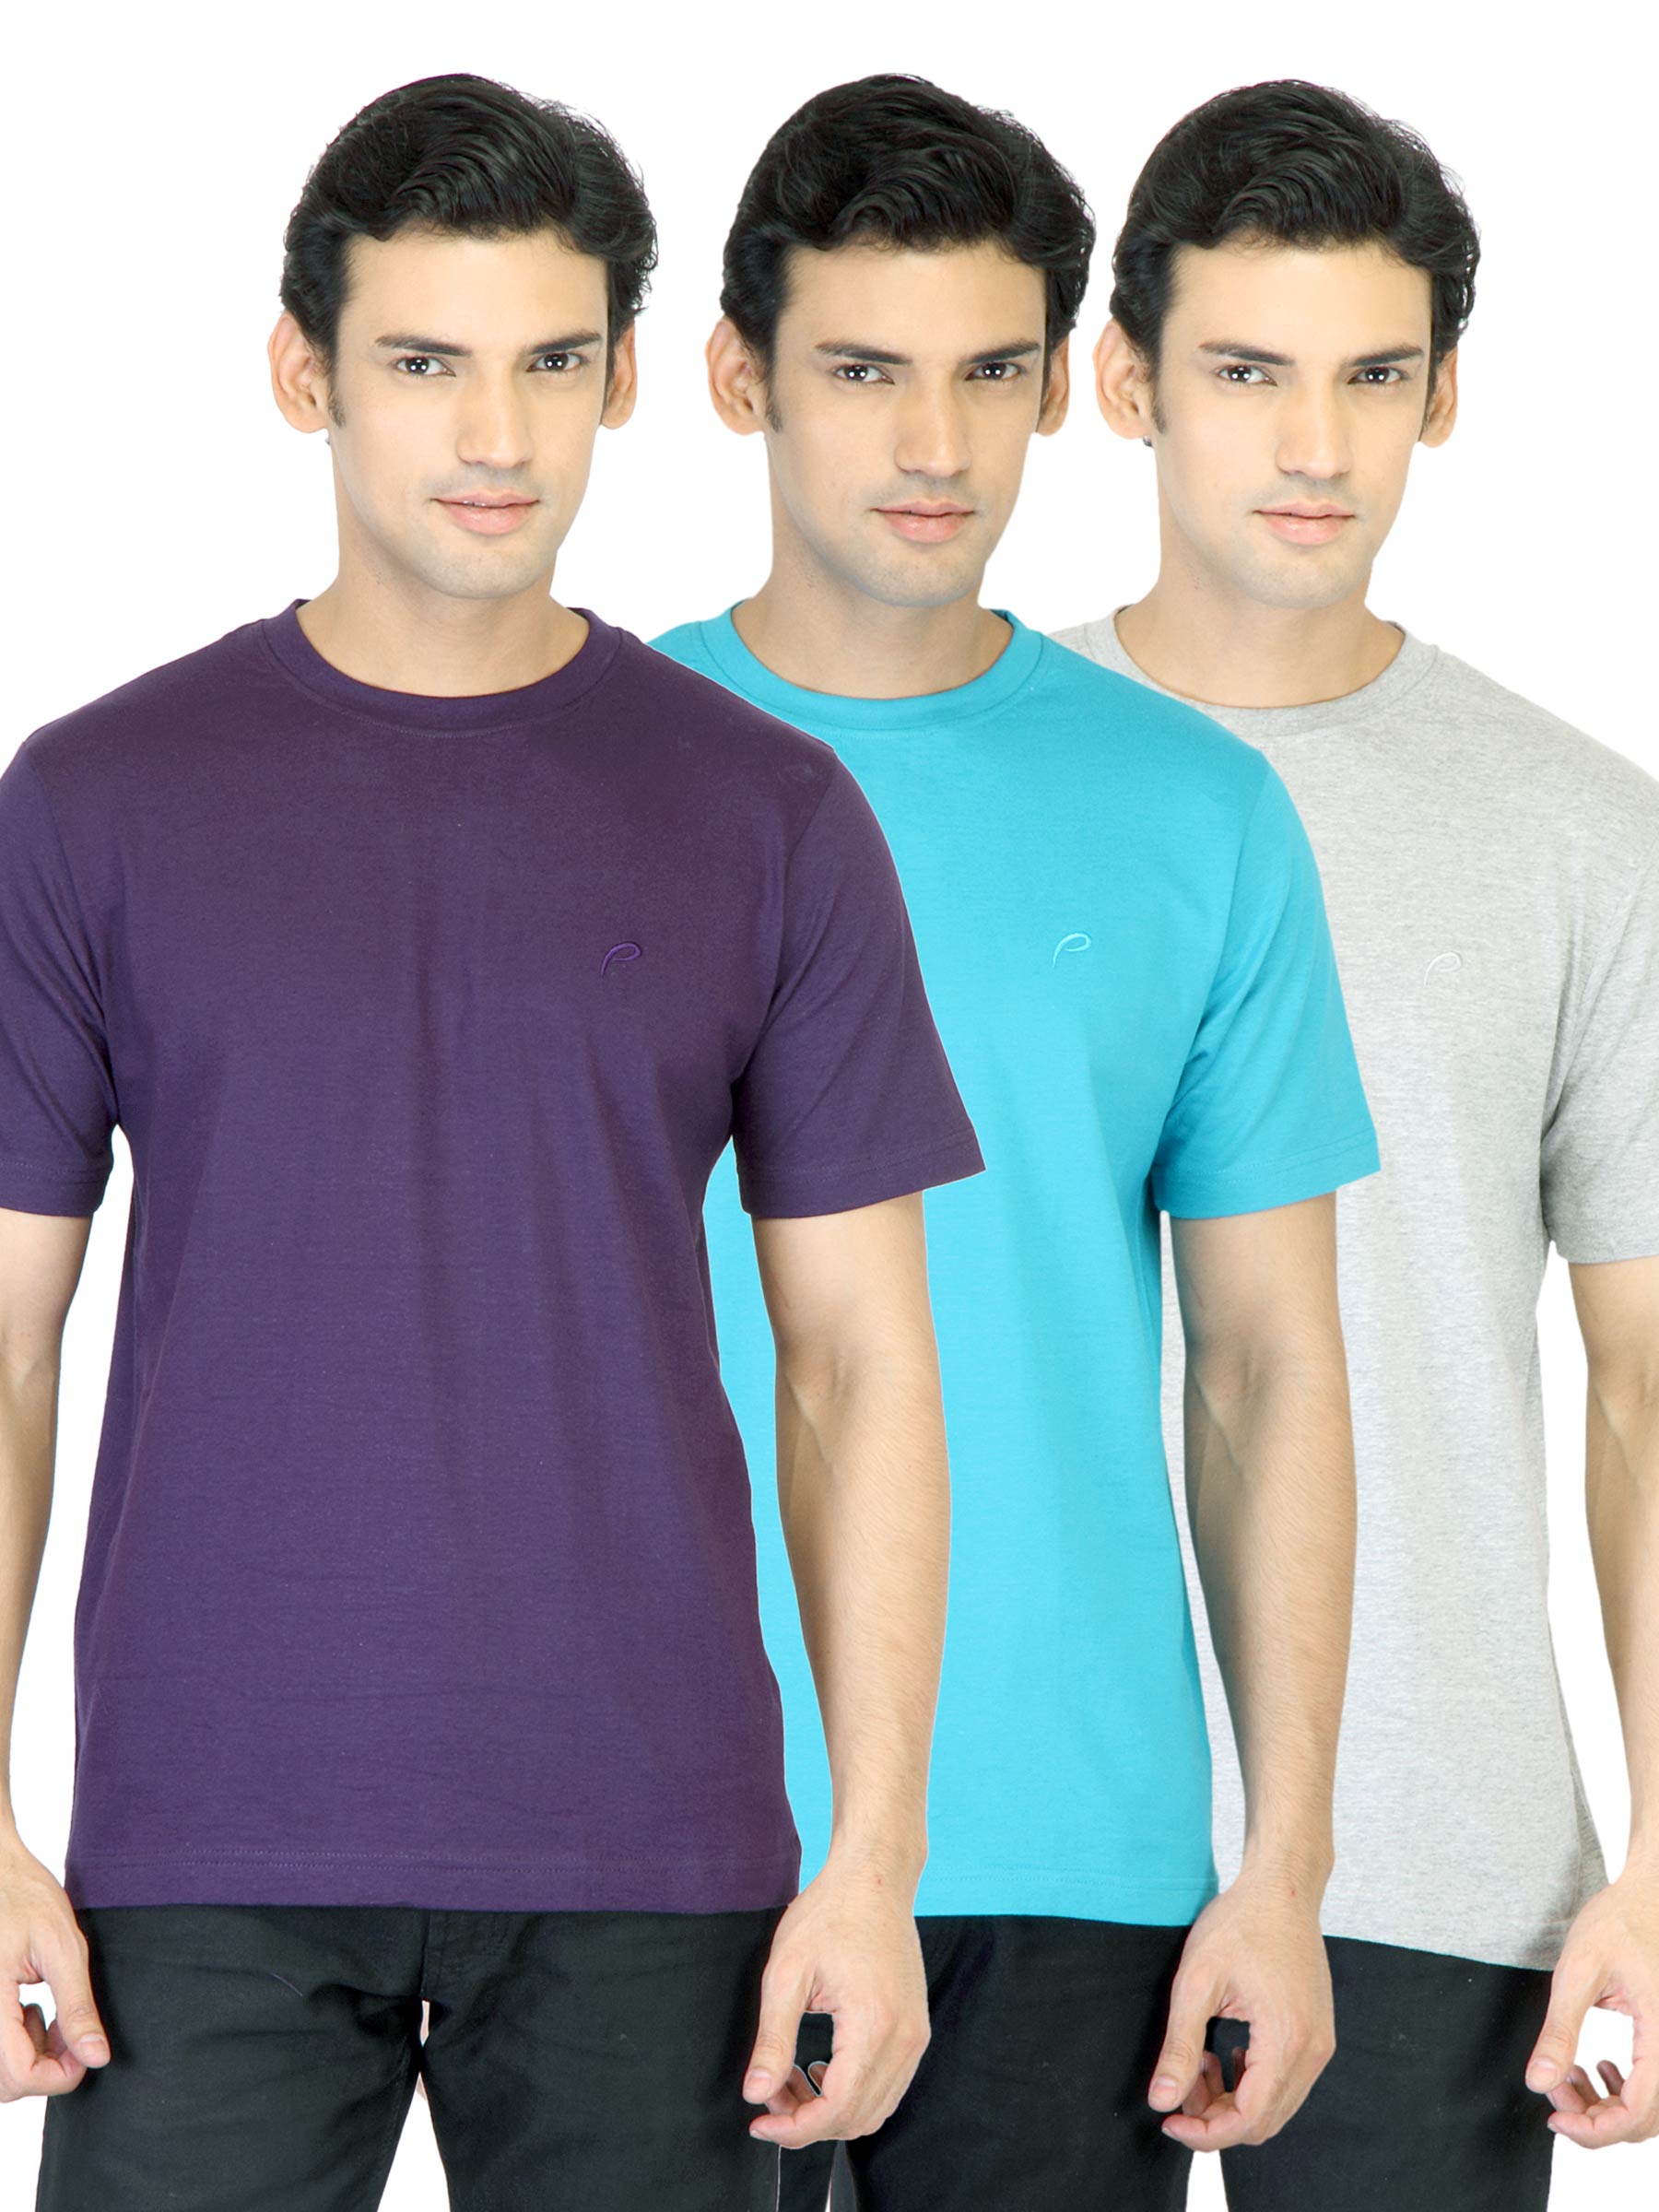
Proline Men Pack of 3 T-Shirts
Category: Apparel / Topwear / Tshirts
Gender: Men
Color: Blue
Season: Summer 2013
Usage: Casual